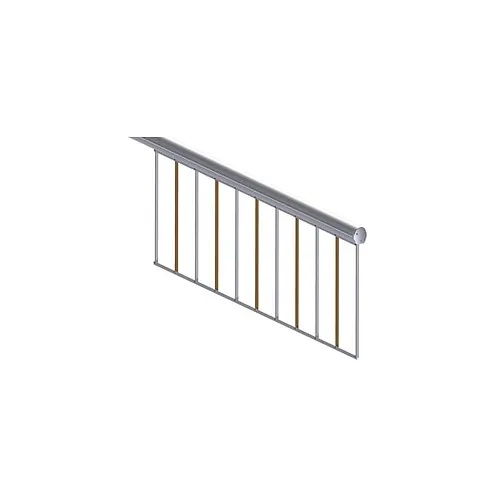
ROGER TECHNOLOGY BARK/02 - Aluminium barrier skirting - 2 meters long
Description BARK/02 - Aluminium barrier skirting - 2 meters long Barrier skirting in aluminum, with stainless steel screws mounted on bronze bushings. Single module of length 2 meters. Suitable for use with BI/004, BI/004/115, BI/004HP, BI/004HP/115, BI/006, BI/006/115 and BI/008.
Brand: Roger Technology
Category: Sporting Goods > Athletics > Fencing